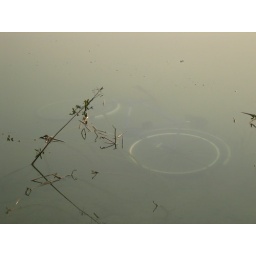
bike in the water